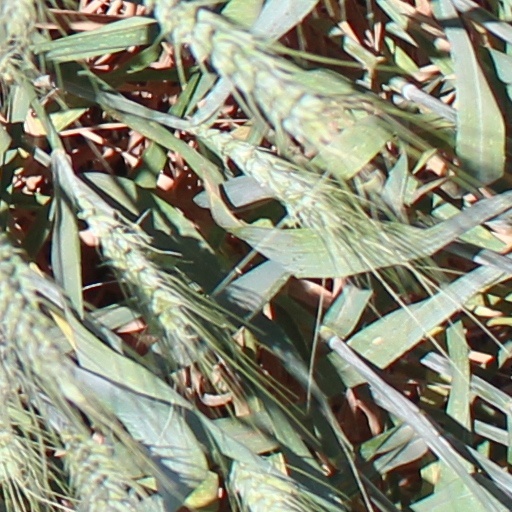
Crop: wheat